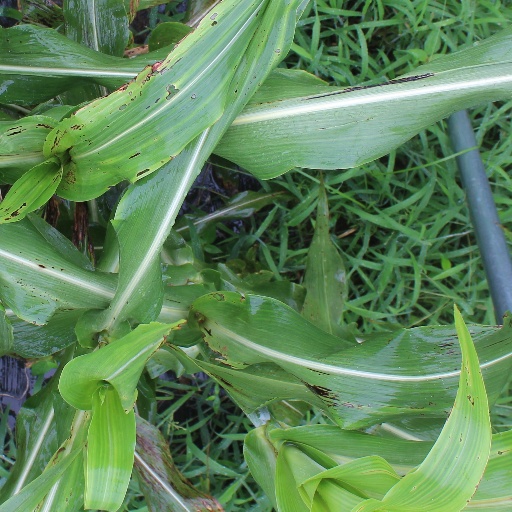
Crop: sorghum